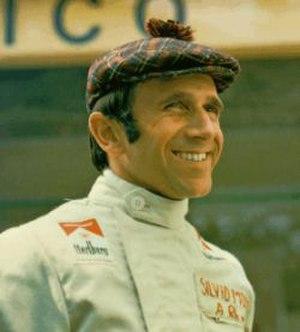
Silvio Moser, né le 24 avril 1941 à Zurich et mort le 26 mai 1974 à Locarno à la suite d'un accident en course lors des 1 000 kilomètres de Monza, était un pilote automobile suisse. Moser a disputé douze Grands prix de Formule 1 entre 1967 et 1971 et a inscrit un total de trois points en championnat du monde.